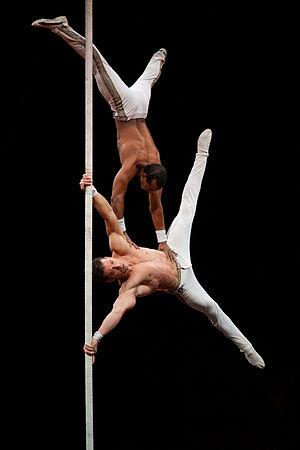
Leosvel et Diosmani artistes cubains au mât chinois. Six jours cyclistes de Grenoble 2011.
Le cirque contemporain est un type de spectacle de cirque dans lequel plusieurs genres artistiques sont combinés et où il s'agit moins de présenter des numéros incroyables que de représenter des réalisations artistiques poussées. À l'inverse du cirque traditionnel où le divertissement et le spectaculaire priment, le cirque contemporain cherche davantage à produire du sens et présente un propos, une vision artistique personnelle à chaque artiste. La volonté n'est plus de juxtaposer plusieurs numéros sans lien logique ou dramaturgique entre eux, mais au contraire de développer un spectacle complet, qui a du sens, dans lequel la notion même de numéro tend à disparaître.